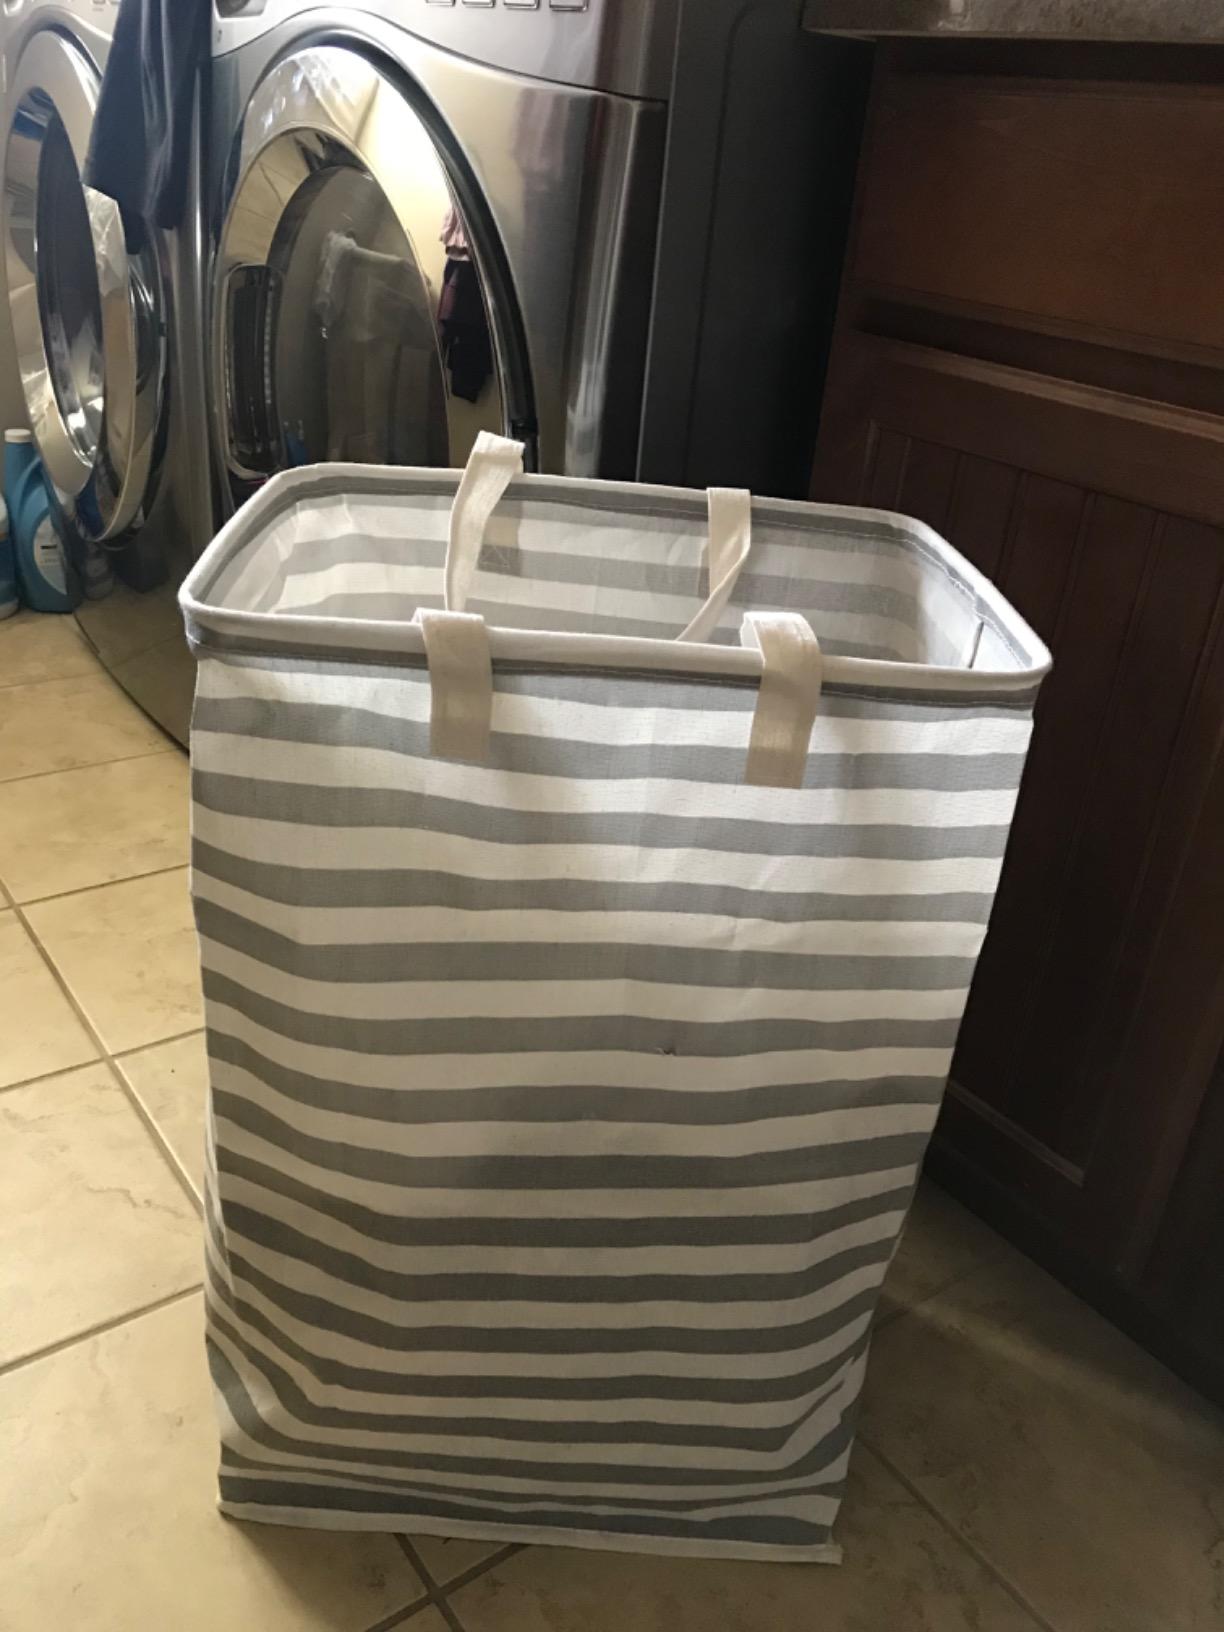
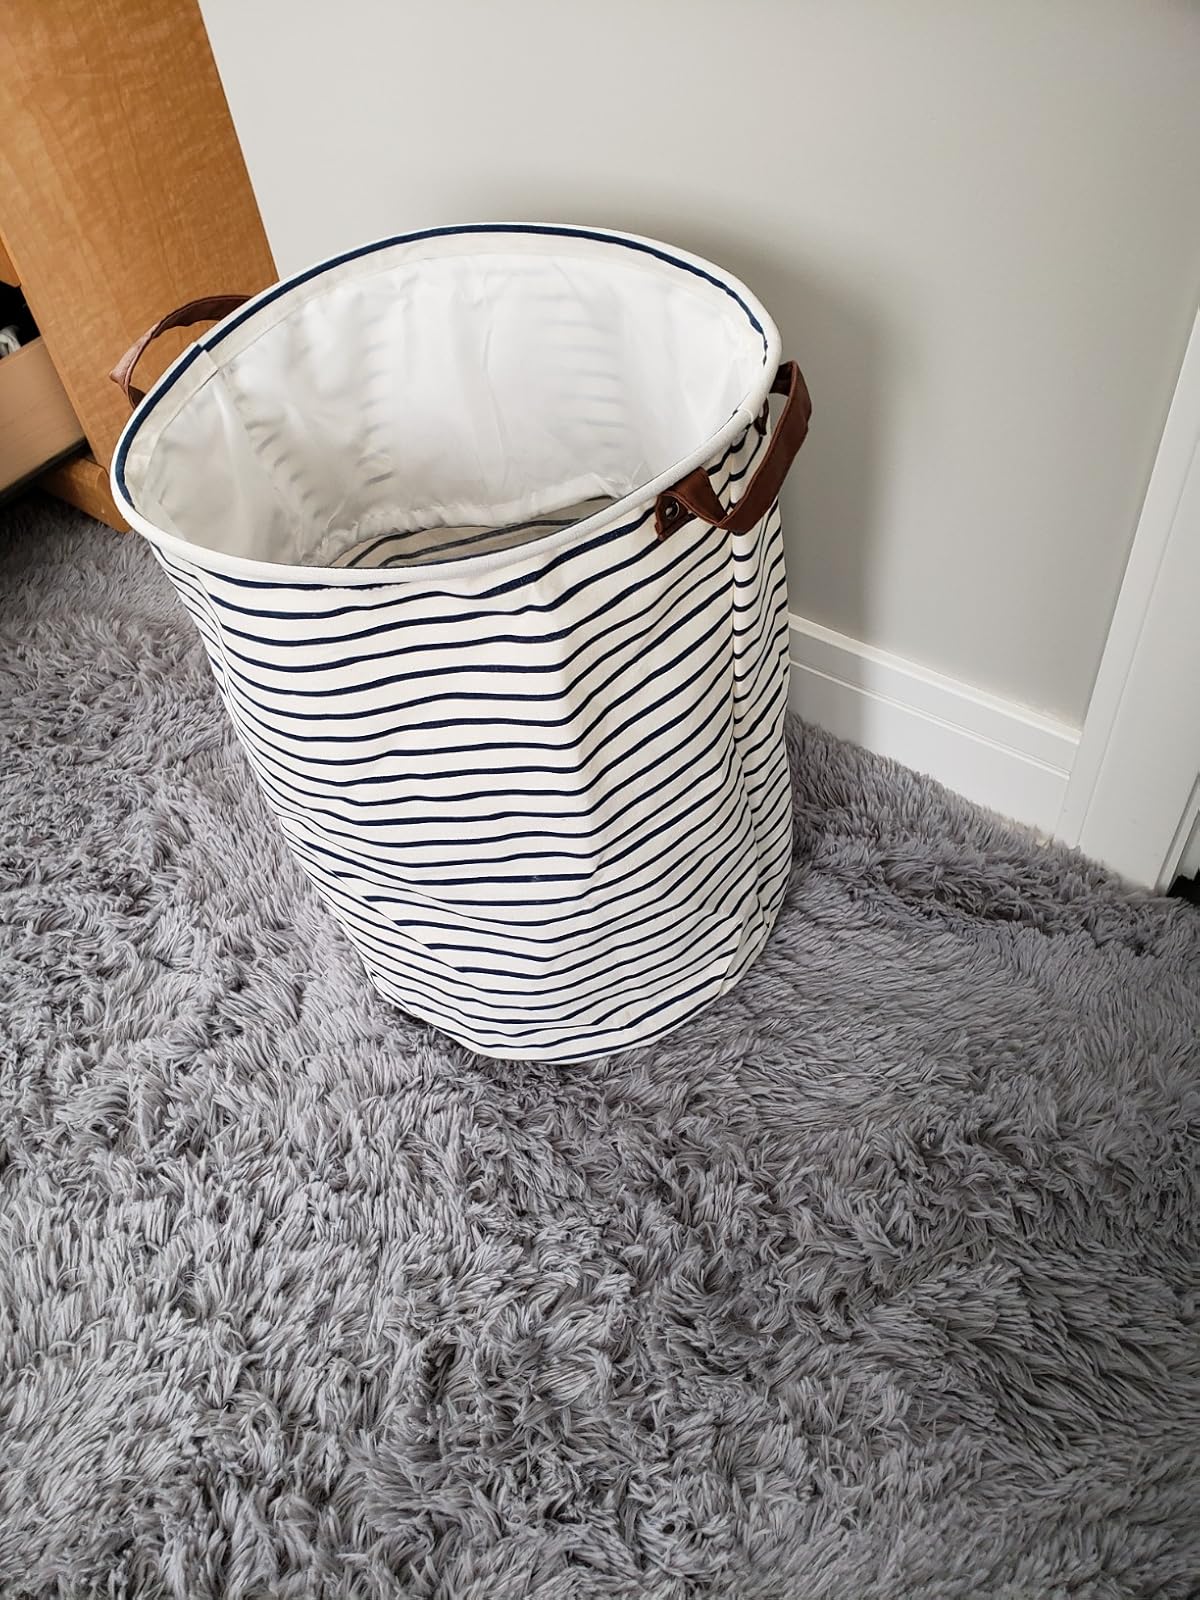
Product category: items_hamper
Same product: no